André Jean René Lacrampe

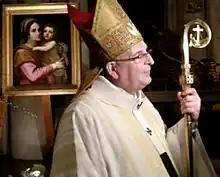
André Jean René Lacrampe

André Jean René Lacrampe (17 December 1941 – 15 May 2015) was the Roman Catholic Archbishop of Besançon.